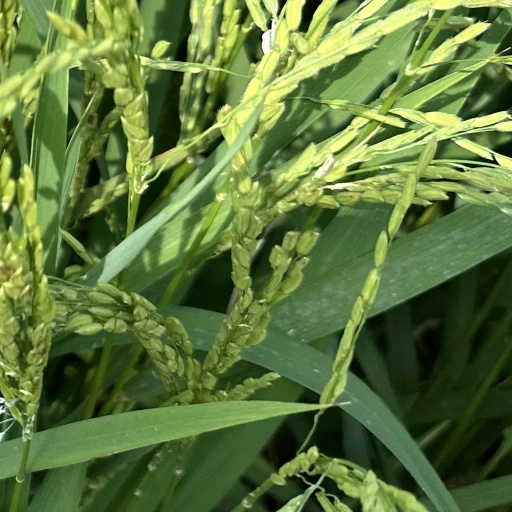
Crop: rice